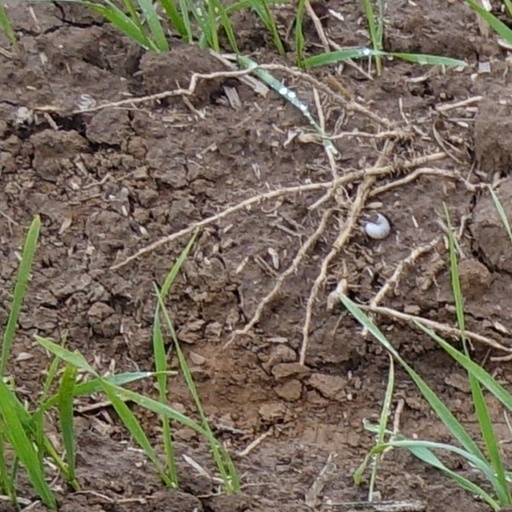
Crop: wheat